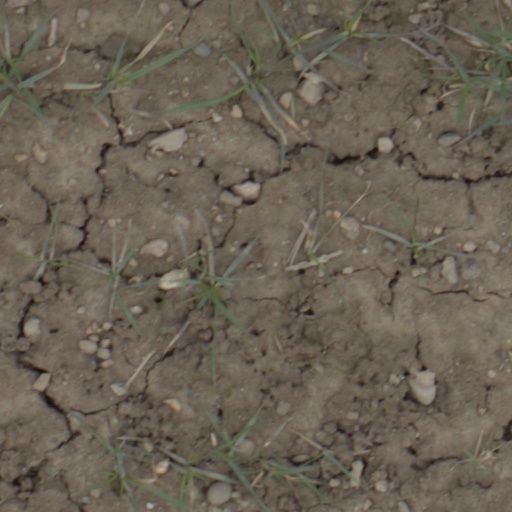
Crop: wheat